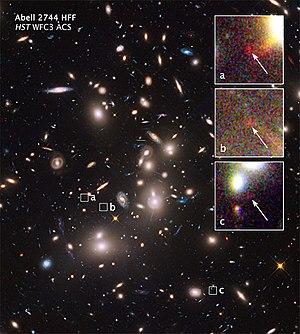
Abell 2744, surnommé l'amas de Pandore, est un superamas de galaxies, dont fait partie Abell 2744 Y1, résultant du cumul simultané d'au moins quatre grappes de galaxies séparées, plus petites, dont l'agglomération s'est étalée sur une période de 350 millions d'années. Les galaxies de la grappe représentent moins de cinq pour cent de sa masse. Le gaz, environ 20 %, est tellement chaud qu'il ne brille que dans les rayons X. La matière noire représente environ 75 % de la masse de l'amas.